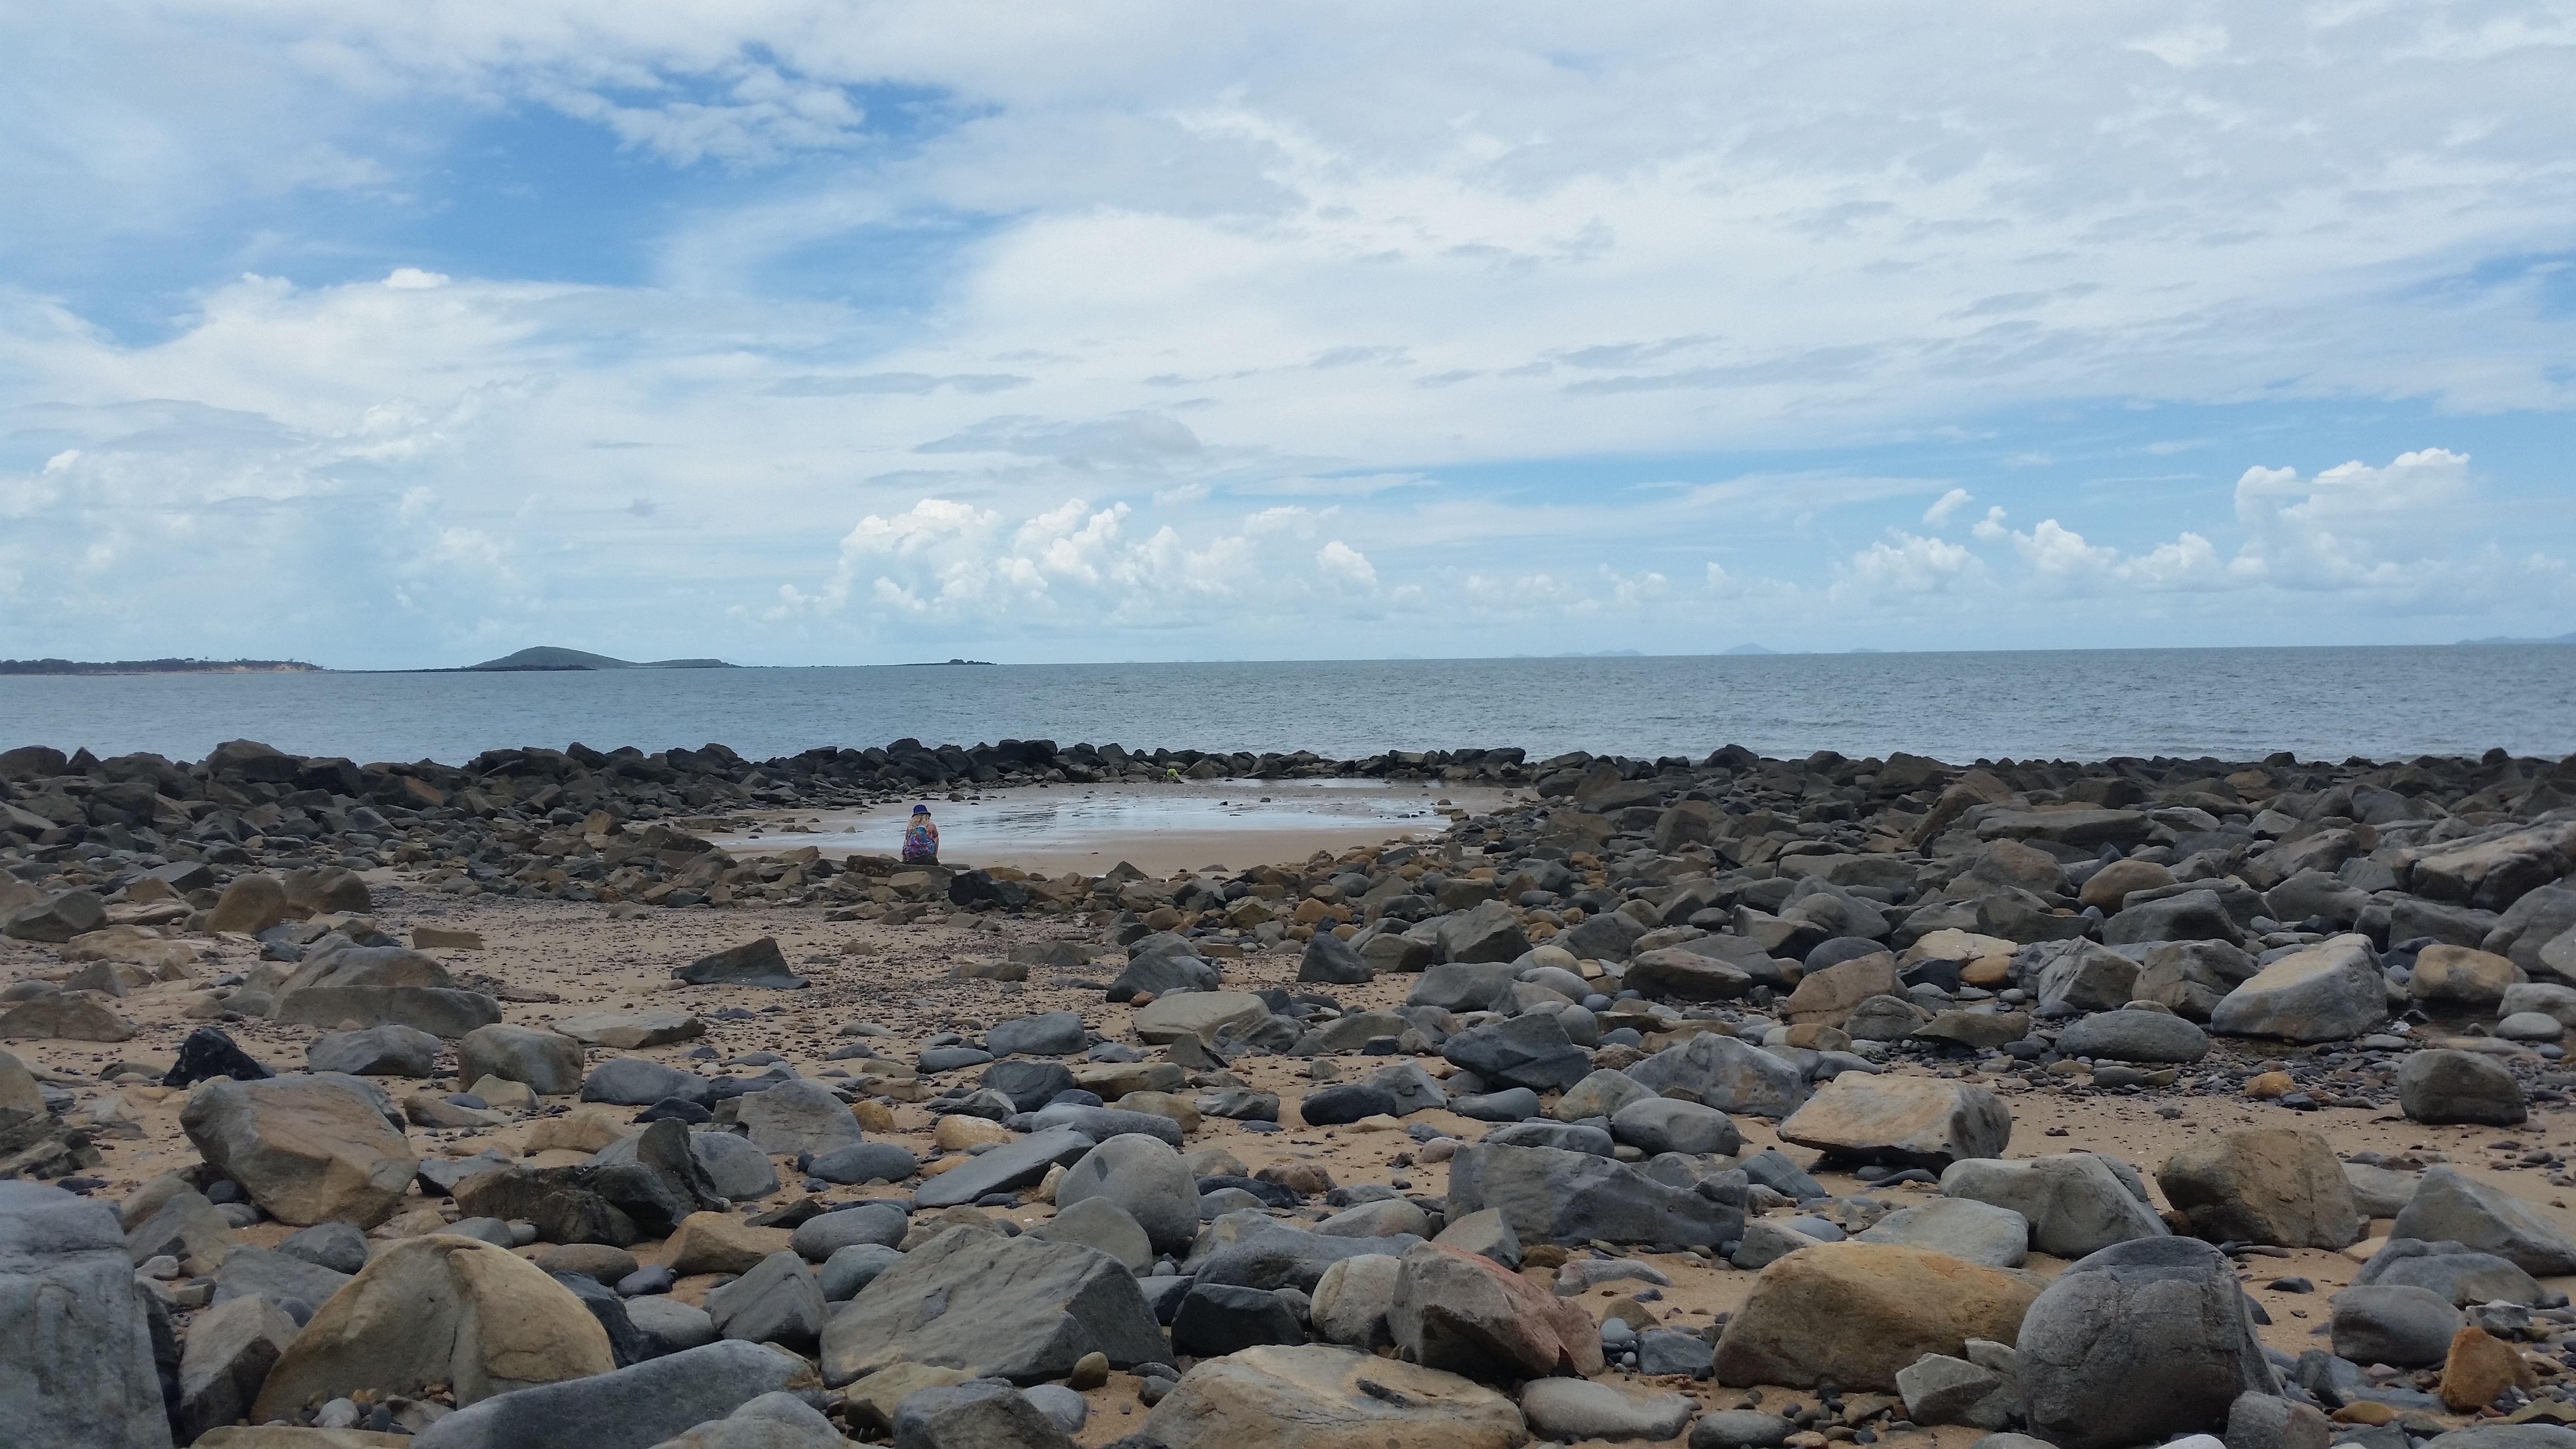
beach, landscape, sea, coast, water, nature, sand, rock, ocean, horizon, cloud, sky, shore, wave, view, summer, travel, coastline, shoreline, seaside, cove, scenic, natural, seascape, holiday, bay, blue, colorful, tourism, seashore, material, body of water, rocks, clouds, geology, habitat, breakwater, cape, rocky beach, mudflat, natural environment